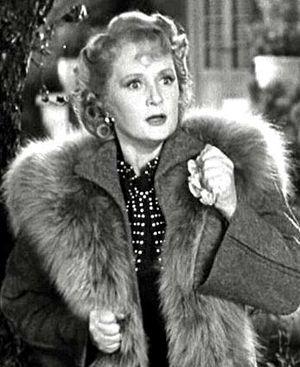
Billie Burke est une actrice américaine née le 7 août 1884 à Washington, morte le 14 mai 1970 à Los Angeles.
Le Retour de Topper est un film américain réalisé par Roy Del Ruth, sorti en 1941.